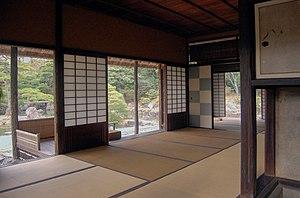
La villa impériale de Katsura, ou encore palais retiré de Katsura est un domaine constitué d'une villa, de jardins et de pavillons, réalisé entre 1616 et le milieu du XVIIᵉ siècle. Elle est située dans la banlieue ouest de Kyōto, Japon. C'est l'un des biens culturels importants du Japon.